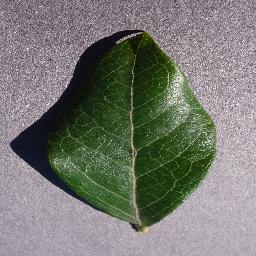
Label: Blueberry___healthy